Hampton-on-Sea

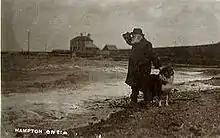
Edmund Reid at Hampton-on-Sea, by Fred C. Palmer, 1912

In 1903, Edmund James Reid (1846; – Herne Bay 5 December 1917) moved into number Four, Eddington Gardens: the house at the landward end of the terrace, previously advertised for £300. At that point the sea was still about two hundred yards away. He had retired in 1896 or 1898, having been head of CID in the Metropolitan police, and his most famous case was the Whitechapel murders in 1888. He named his house "Reid's Ranch", painted castellations and cannon on its side and soon became known as the eccentric champion of the beleaguered Hampton-on-Sea residents. His house contained a parrot and many photographs of his London cases. His garden contained a cannonball found on his property, a post from the end of the old pier and a flagpole with a union flag. From a wooden kiosk in his garden named the "Hampton-on-Sea Hotel" he sold soft drinks and postcards featuring himself and the fast-vanishing remains of Hampton-on-Sea.